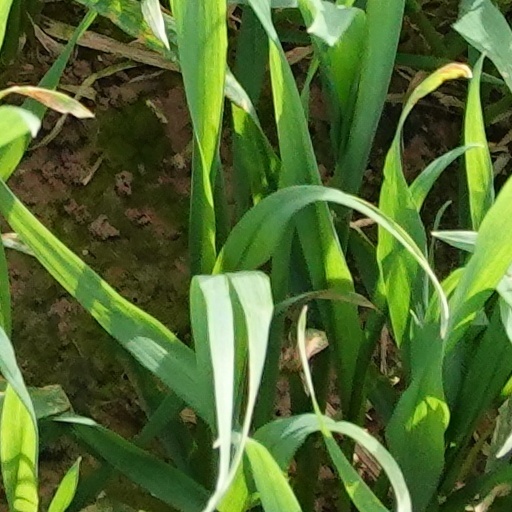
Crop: wheat